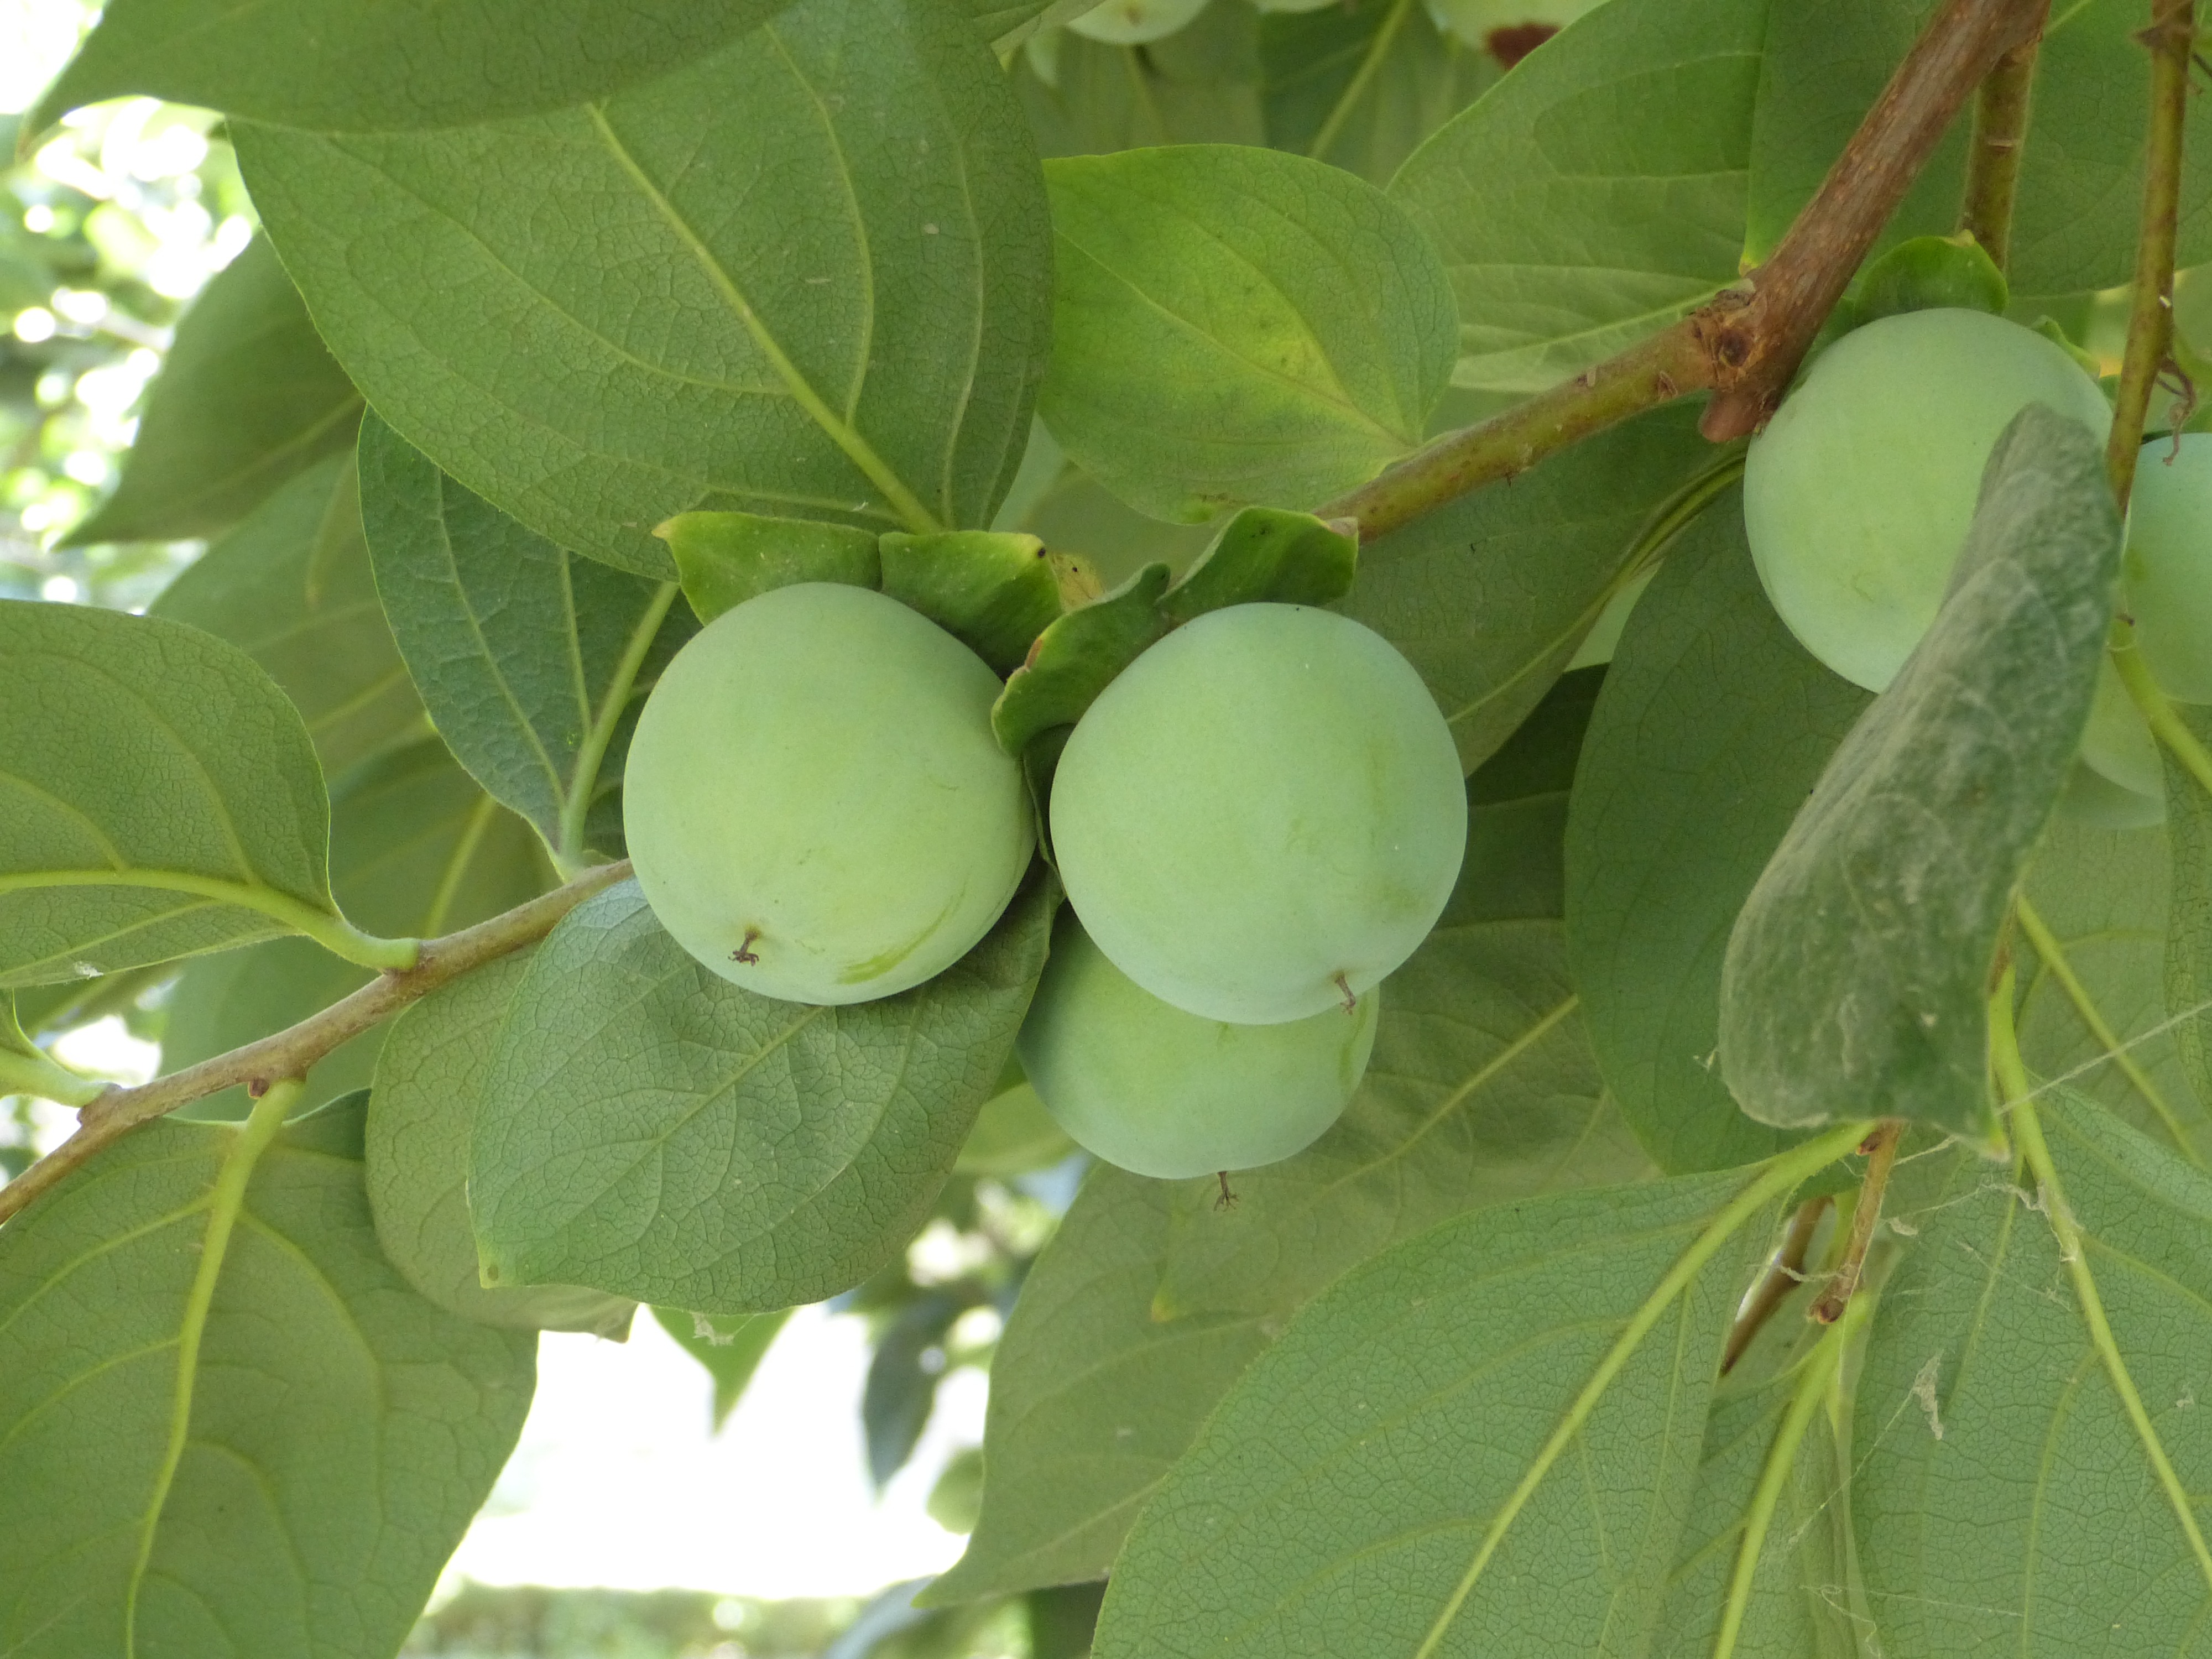
tree, branch, plant, fruit, leaf, flower, food, green, produce, evergreen, sharon, shrub, persimmon, kaki, immature, flowering plant, tree plant, coccoloba uvifera, woody plant, land plant, hardy kiwi, persimmon fruit